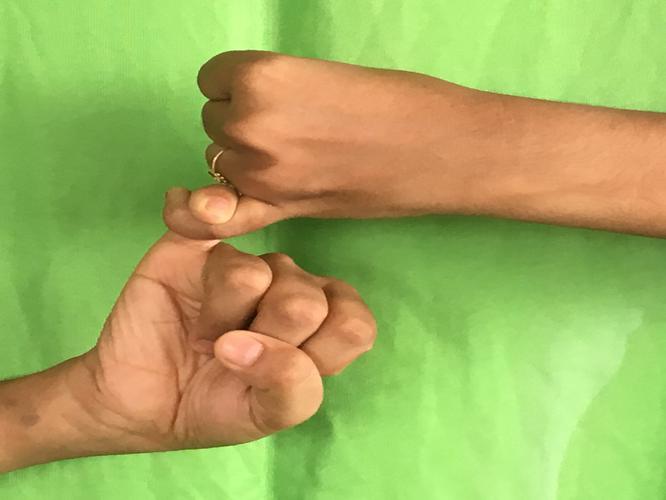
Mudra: Kilaka
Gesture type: double_hand